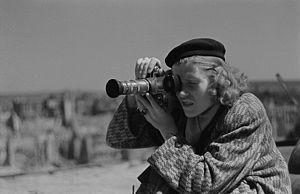
Renate Rössing était une photographe est-allemande dont la carrière survécut au Tournant de 1989-1990. Elle reste essentiellement connue pour ses photos de leipzig et de Dresden dans les années 1950 et 1960, notamment sur tout ce qui avait trait à vie quotidienne en République démocratique allemande.